Tawern

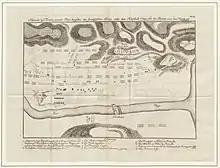
Battle of Tawern 1779

Tawern is a municipality in the Trier-Saarburg district, in Rhineland-Palatinate, Germany.